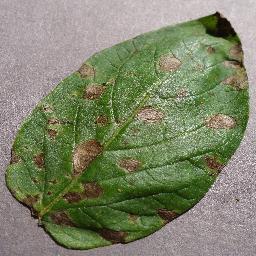
Label: Potato___Early_blight